Origins of Australian rules football

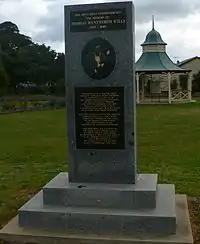
A monument to Tom Wills, erected in Moyston in 1998, makes a strong claim to the Marngrook connection.

Some historians, including Martin Flanagan, Jim Poulter and Col Hutchinson postulate that Tom Wills, who was the son of a politician and a squatter and was educated at Rugby School in England in the 1850s could have been inspired by indigenous Australian pastimes involving possum skin "ball" games (sometimes collectively labeled "Marn Grook").